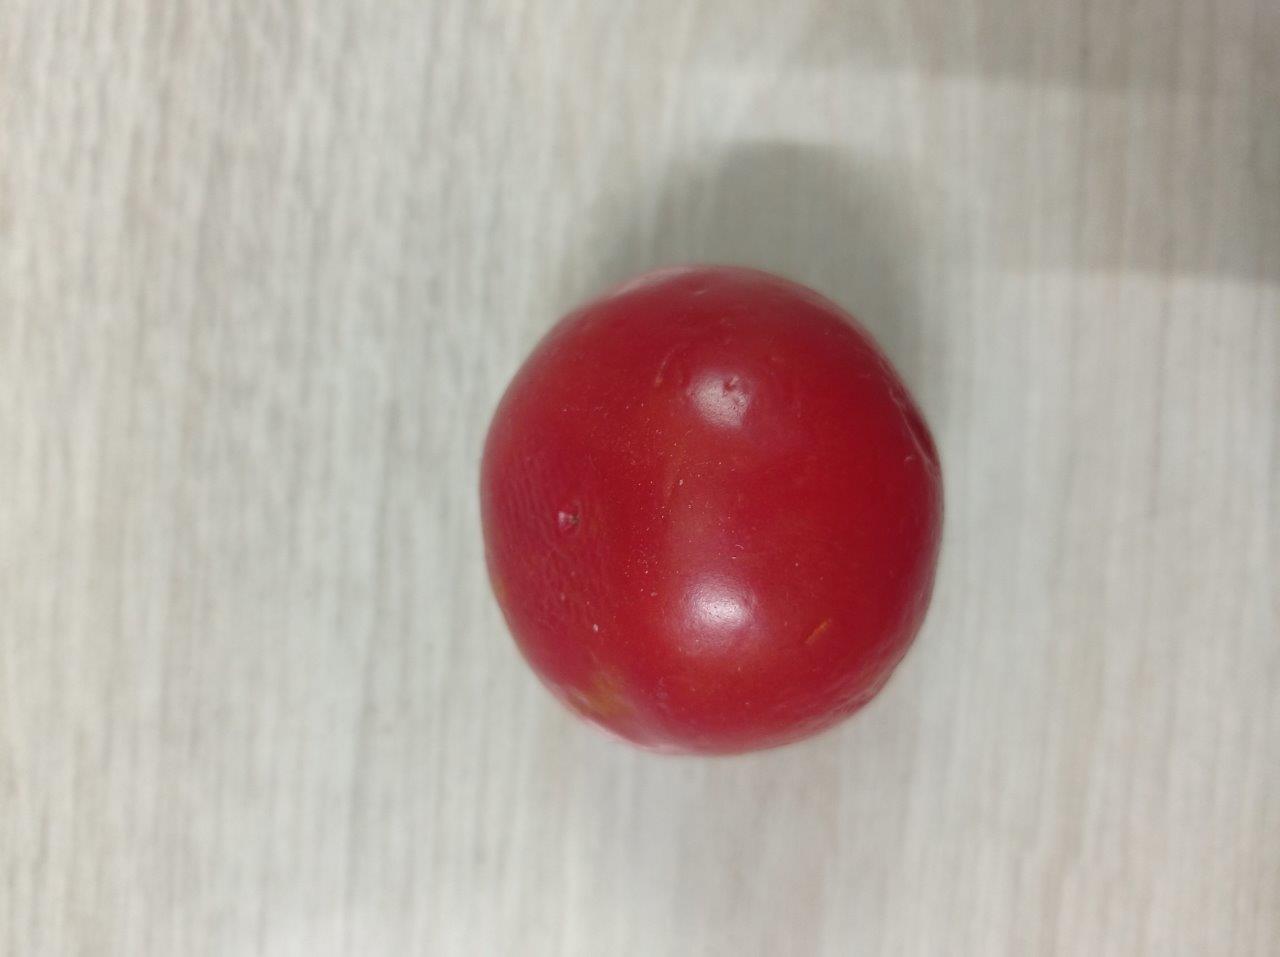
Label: Fresh